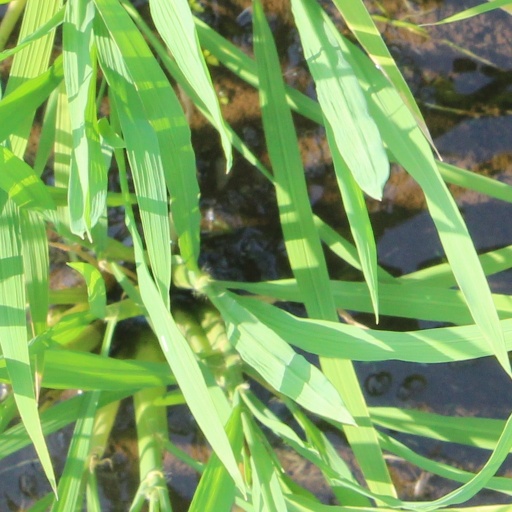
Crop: rice